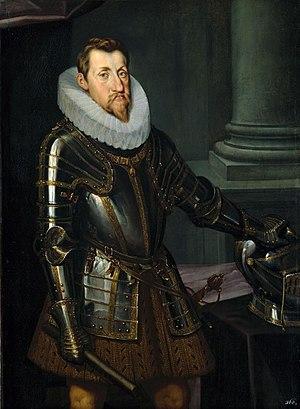
Avant de dresser la liste des empereurs dits du Saint-Empire romain germanique, il convient de dresser la liste des rois des Francs carolingiens arborant le titre d'empereur des Romains, ce titre ayant été porté initialement par ceux-ci avant ceux-là.
Cet article dresse la liste des souverains ayant régné sur le territoire formant actuellement l'État allemand.